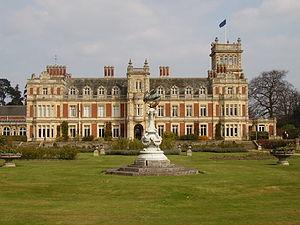
Somerleyton est un village d'origine médiévale du comté anglais de Suffolk. Il est établi à 7 km au nord-ouest de Lowestoft et à 9 km au sud-ouest de Great Yarmouth.